Mount Diablo

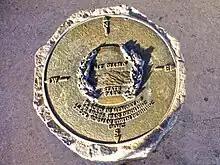
Mount Diablo Memorial Marker inside summit visitor center

Each Fall the male tarantulas of Mt. Diablo emerge from their burrows to seek mates. The Mt. Diablo Interpretive Association offers guided hikes to observe the migration. The "March of the Tarantulas" can begin as early as August and last through October.